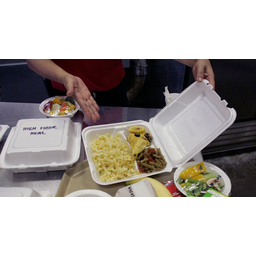
Label: paper